Blondes for Export

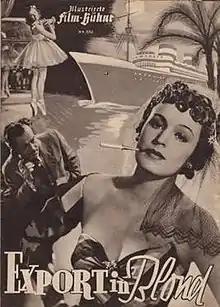

Blondes for Export is a 1950 West German crime thriller film directed by Eugen York and starring Lotte Koch, Catja Görna and René Deltgen. Norbert Jacques wrote the screenplay, adapting his own novel. It was shot at the Göttingen Studios and on location around Hamburg. The film's sets were designed by the art director Hans Ledersteger and Ernst Richter.